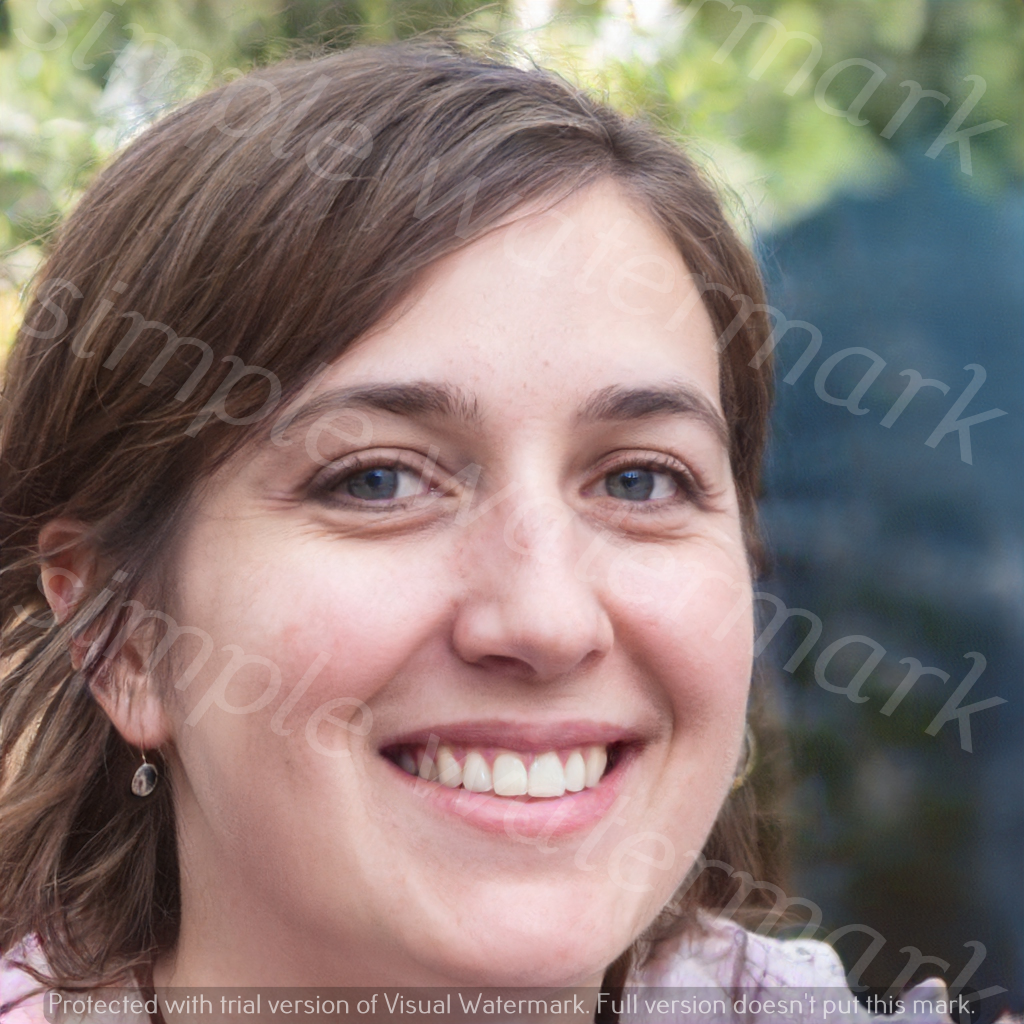
Label: Watermark